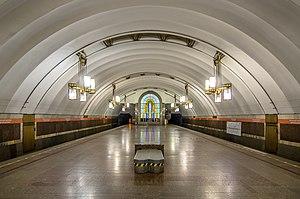
Ligovski prospekt est une station de la ligne 4 du Métro de Saint-Pétersbourg, en Russie.